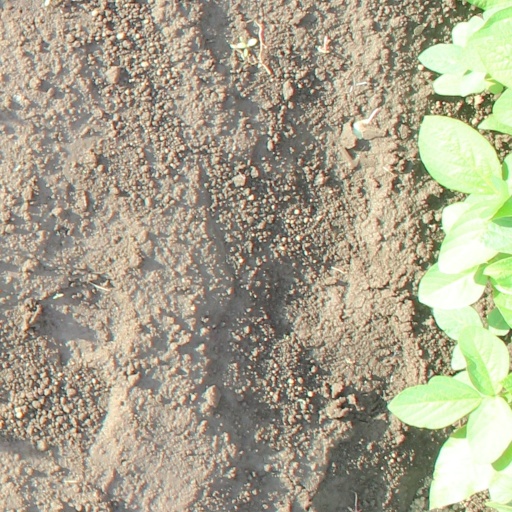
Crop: soybean